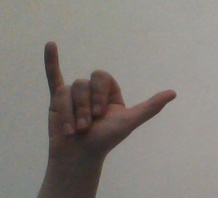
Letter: ya